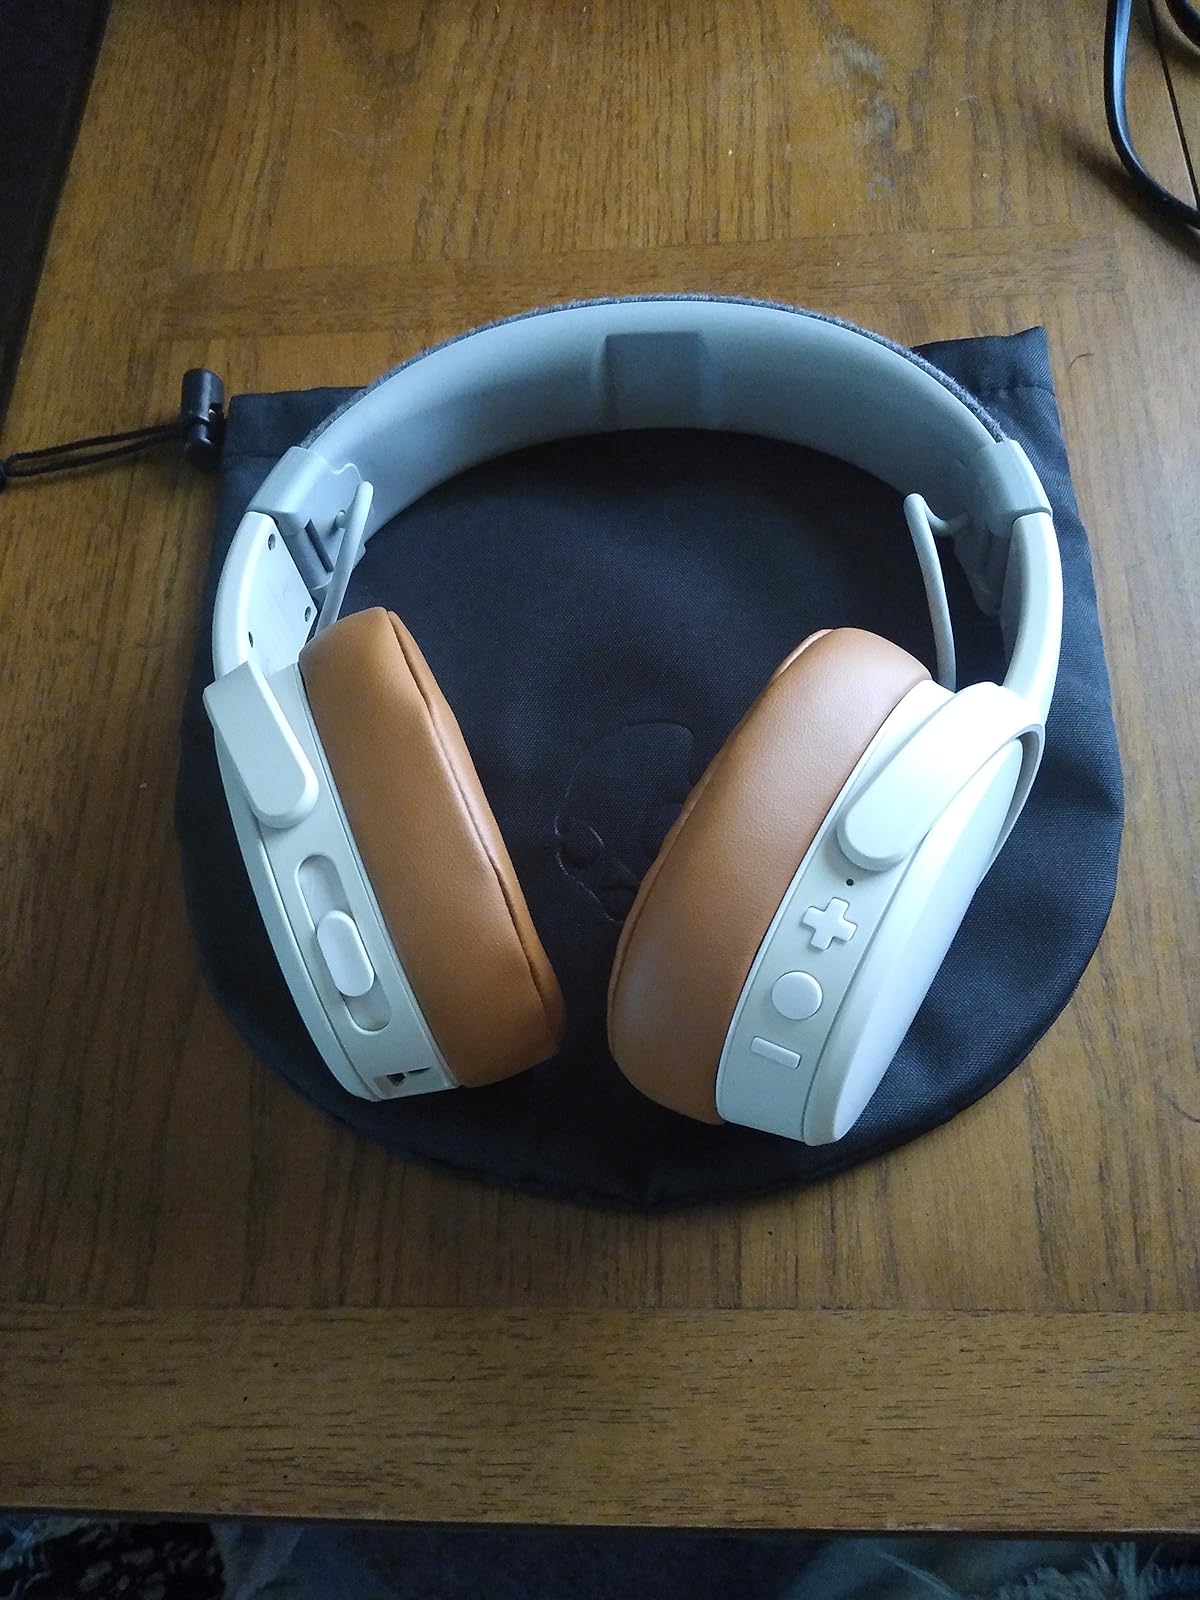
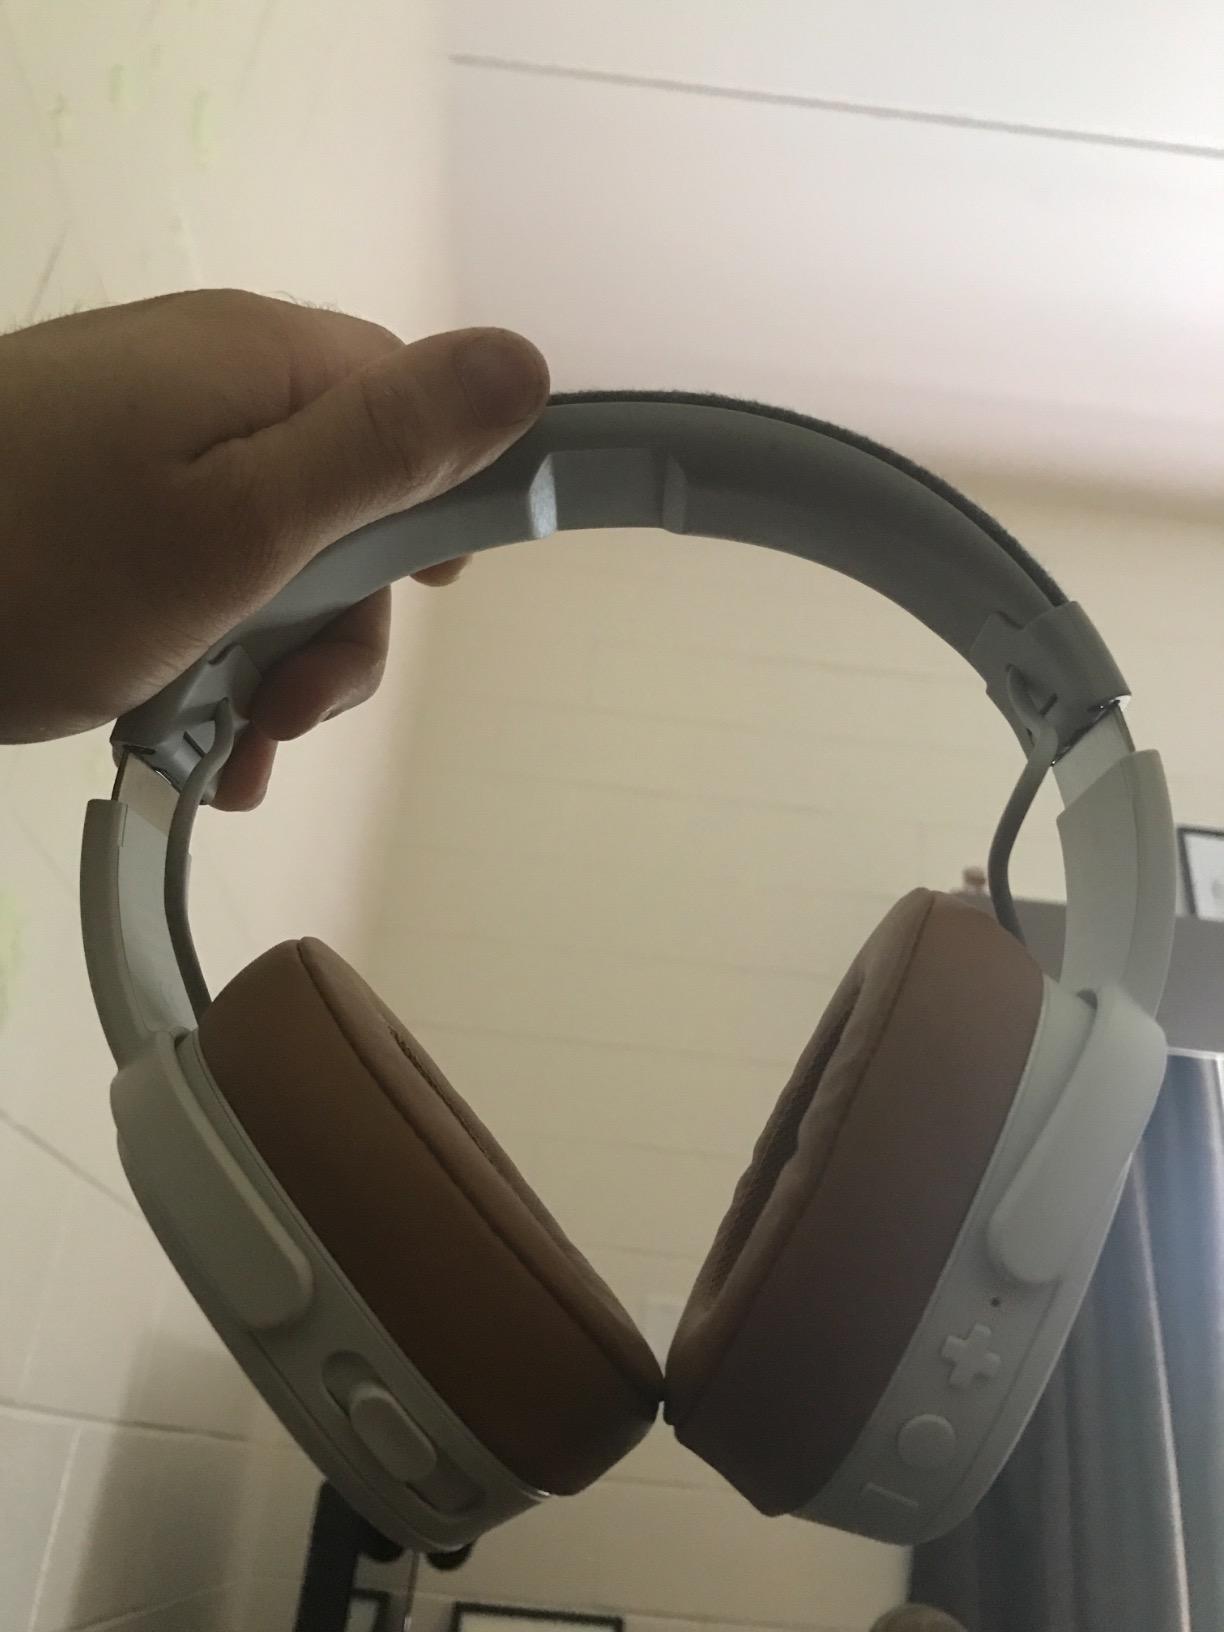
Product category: headphones
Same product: yes